Lock-on (protest tactic)

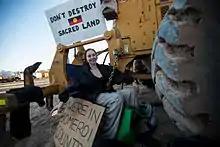
A protester locked on to heavy earthmoving equipment

A lock-on is a technique used by protesters to make it difficult to remove them from their place of protest. It often involves improvised or specially designed and constructed hardware, although a basic lock-on is the human chain which relies simply on hand grip.